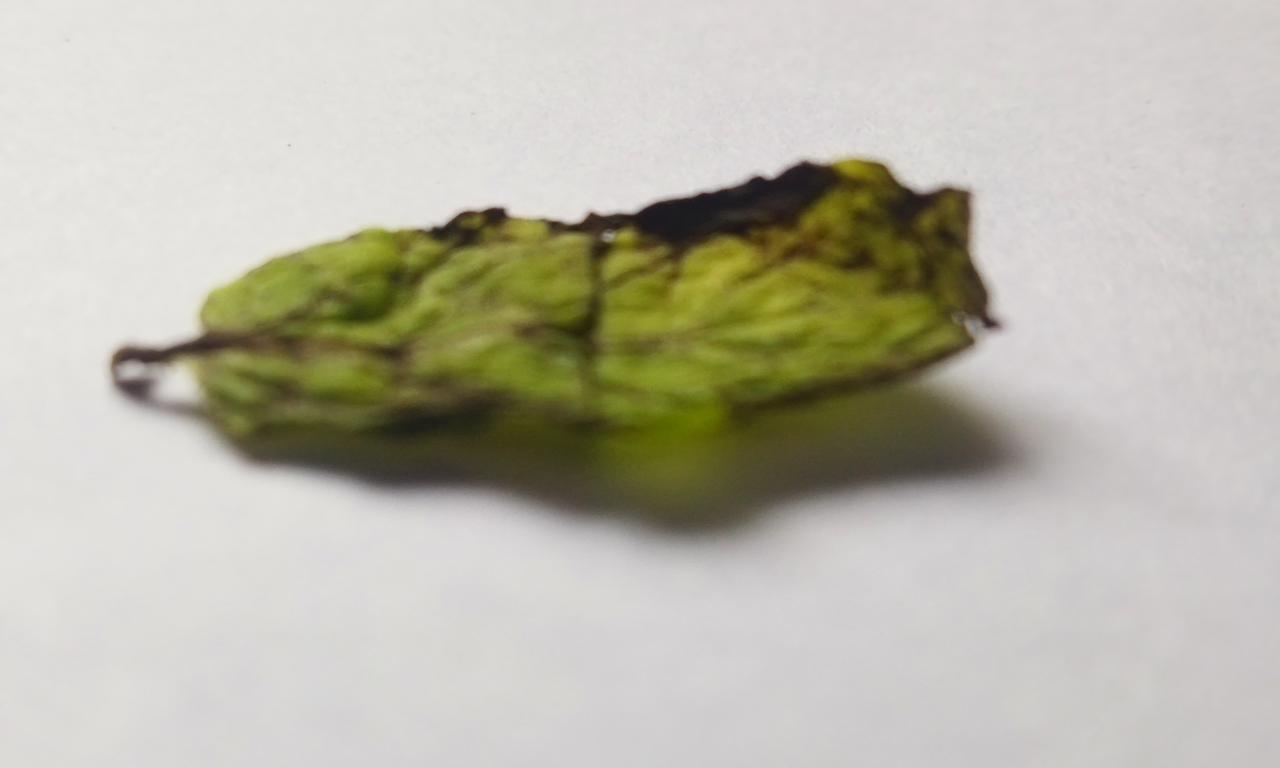
Label: Spoiled